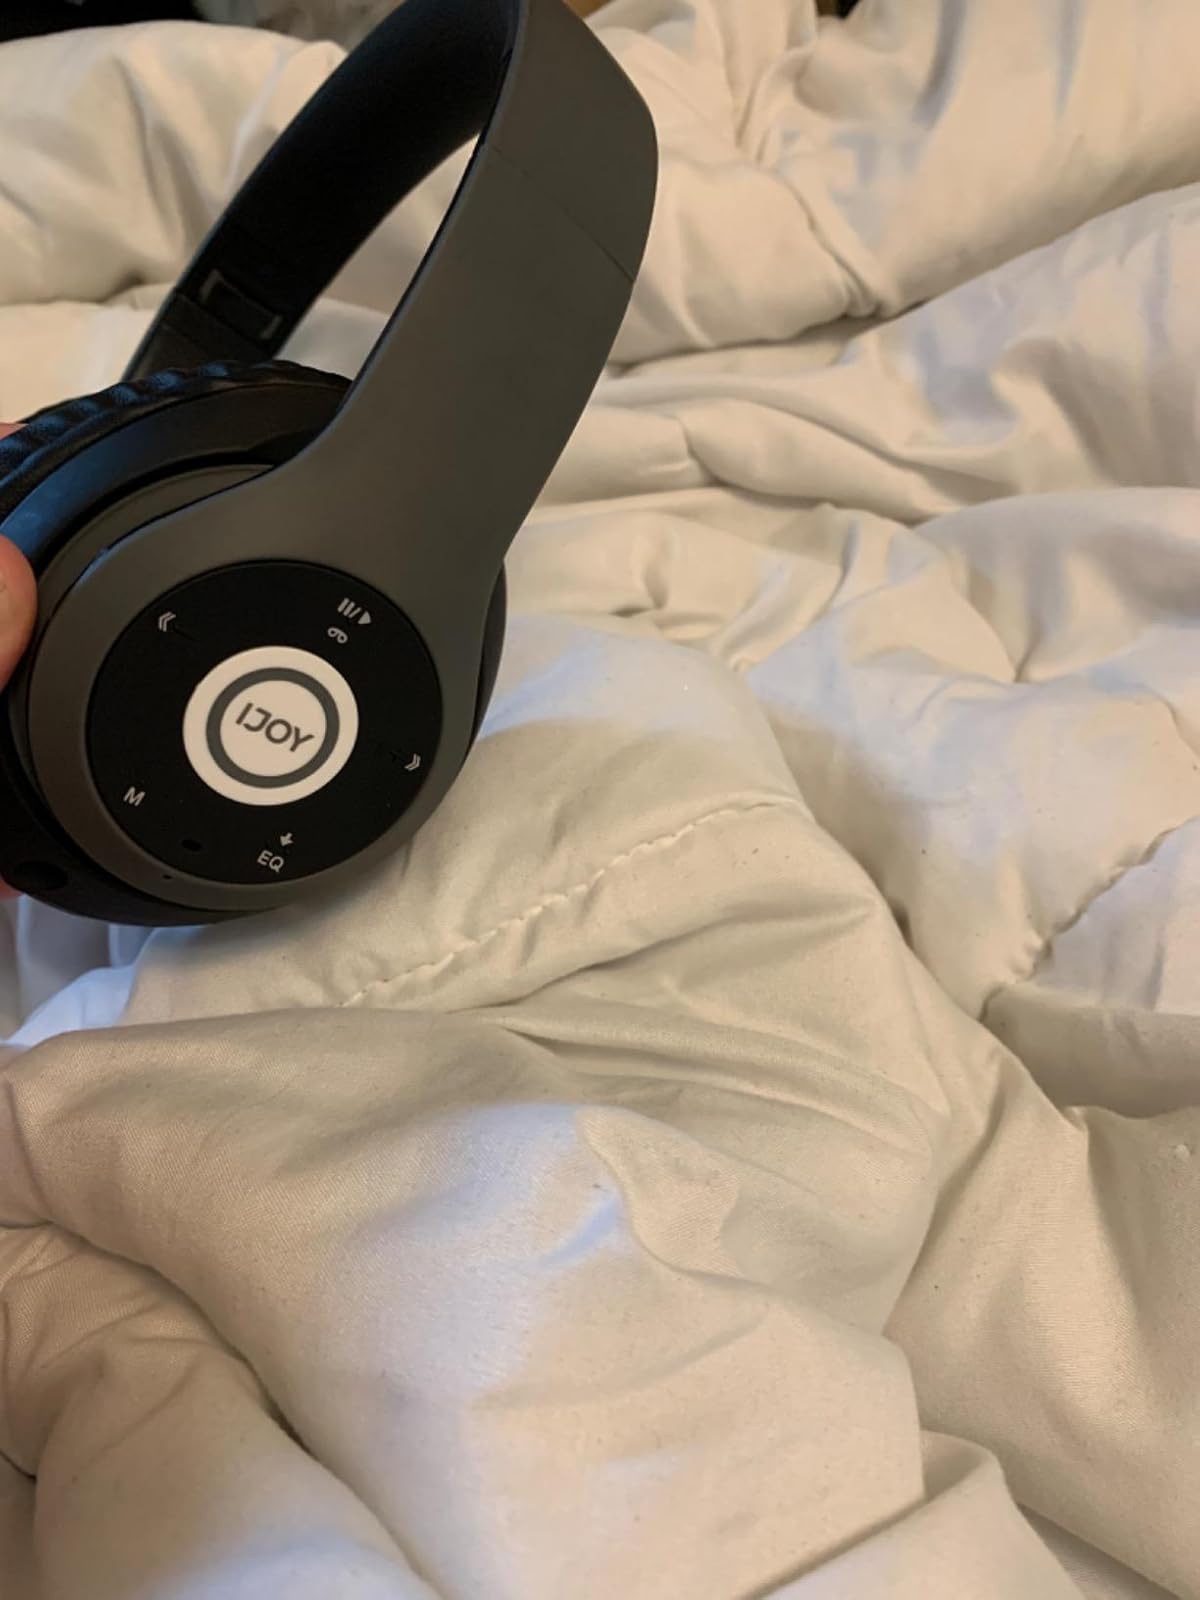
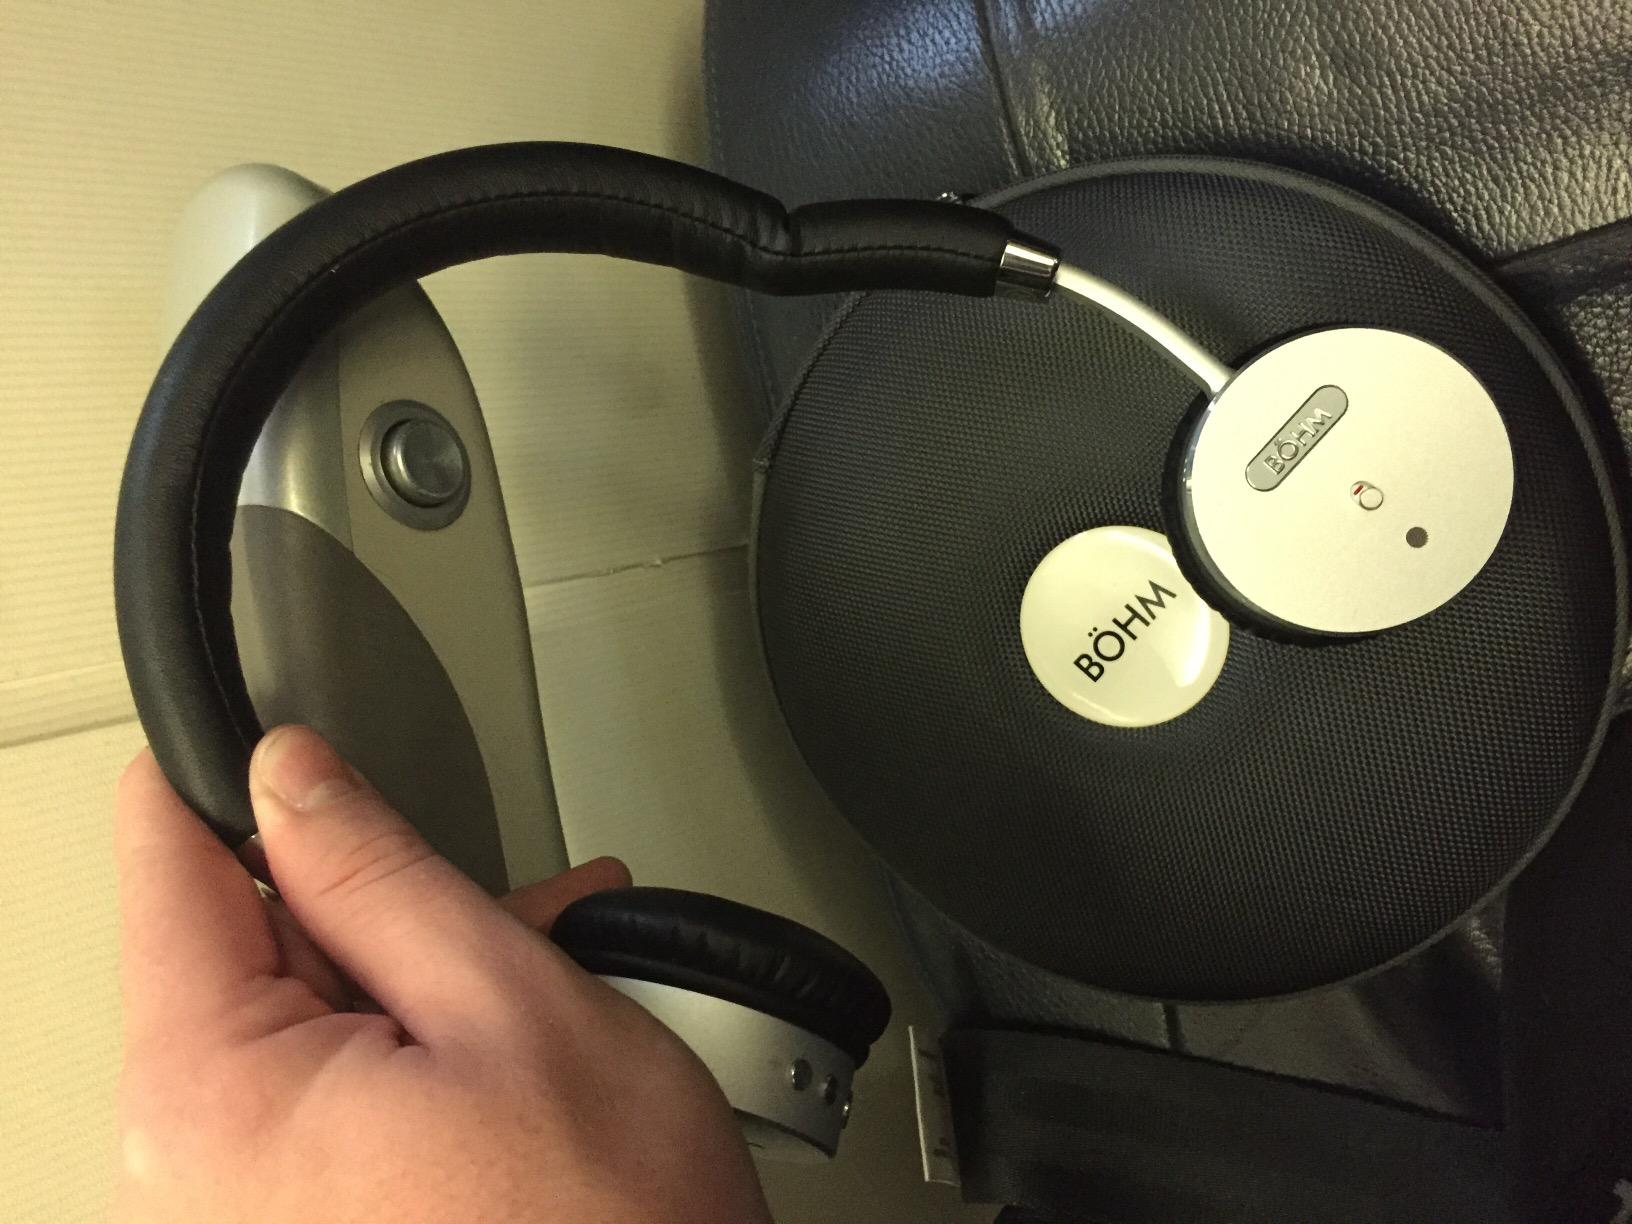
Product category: headphones
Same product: no